Deposition (Tiepolo)

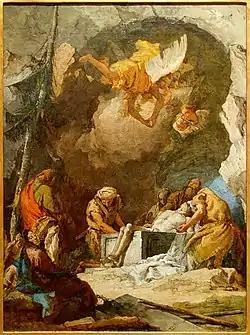
"Deposition" (1770)

Deposition is an oil-on-canvas painting by the Italian artist Giovanni Battista Tiepolo, one of his last works, produced in Madrid in 1770 less than a year before his death. It belonged to the Portuguese Pinto-Basto family for a long period and was bought in 2008 by the Museu Nacional de Arte Antiga in Lisbon, where it now hangs.